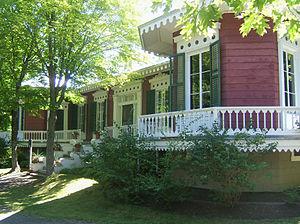
Saint-Roch-des-Aulnaies est une municipalité du Québec de la municipalité régionale de comté de L'Islet et de la région administrative de Chaudière-Appalaches.
Cet article recense les lieux patrimoniaux de la Chaudière-Appalaches inscrit au répertoire des lieux patrimoniaux du Canada, qu'ils soient de niveau provincial, fédéral ou municipal.
Cette liste recense les biens du patrimoine immobilier de la Chaudière-Appalaches inscrits au répertoire du patrimoine culturel du Québec. Cette liste est divisées par municipalité régionale de comté géographique.